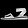
Label: Sandal